Francis Gleeson (priest)

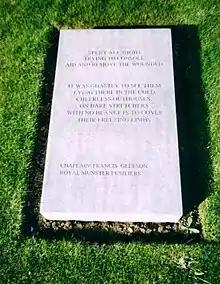
The tablet inscribed with a quote by Father Gleeson at the Island of Ireland Peace Park, Messines, Belgium

In December he joined the battalion in a counterattack at the Battle of Givenchy. That month he wrote critically of those in Britain who supported the war, stating "If ... advocates of war were made to be soaked and caked and crusted with cold, wet trench mud, like these poor soldiers, and to wear those mud-weighted coats, they would not be so glib with their treatises on the art of war. These militants should be made to undergo a few nights in cheerless billets [and] mud-river trenches to teach them a lesson. What is it all for at all?". On Christmas Day the 2nd Munsters were in part of the front line unaffected by the Christmas Truce and Gleeson chose to conduct a Mass in one of the front line trenches that was frequently under fire. The mass was in memory of the seven officers and 200 men of the Munsters who had died in an action at Festubert from 21 to 22 December. The 2nd Munsters, barely recovered from their earlier losses, were ordered to halt a German advance that had already captured the front line trenches of an Indian unit. The men held out for 60 hours, including what Gleeson called a "dreadful night of carnage", before being relieved. Gleeson noted in his diary that day "such desolation. Such suffering! If all militarists had hearts at all they should bleed, if they saw the scene of frozen men I saw today - this Chrismas day of 1914 AD. How I felt on that death region today! Good saviour of the world - will you deem to bring peace and abolish all war forever?"